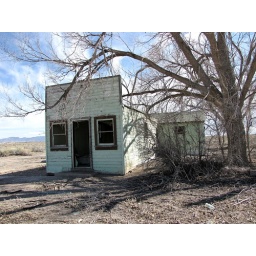
2009 - 04 - 02 - tree & building in Beryl Utah